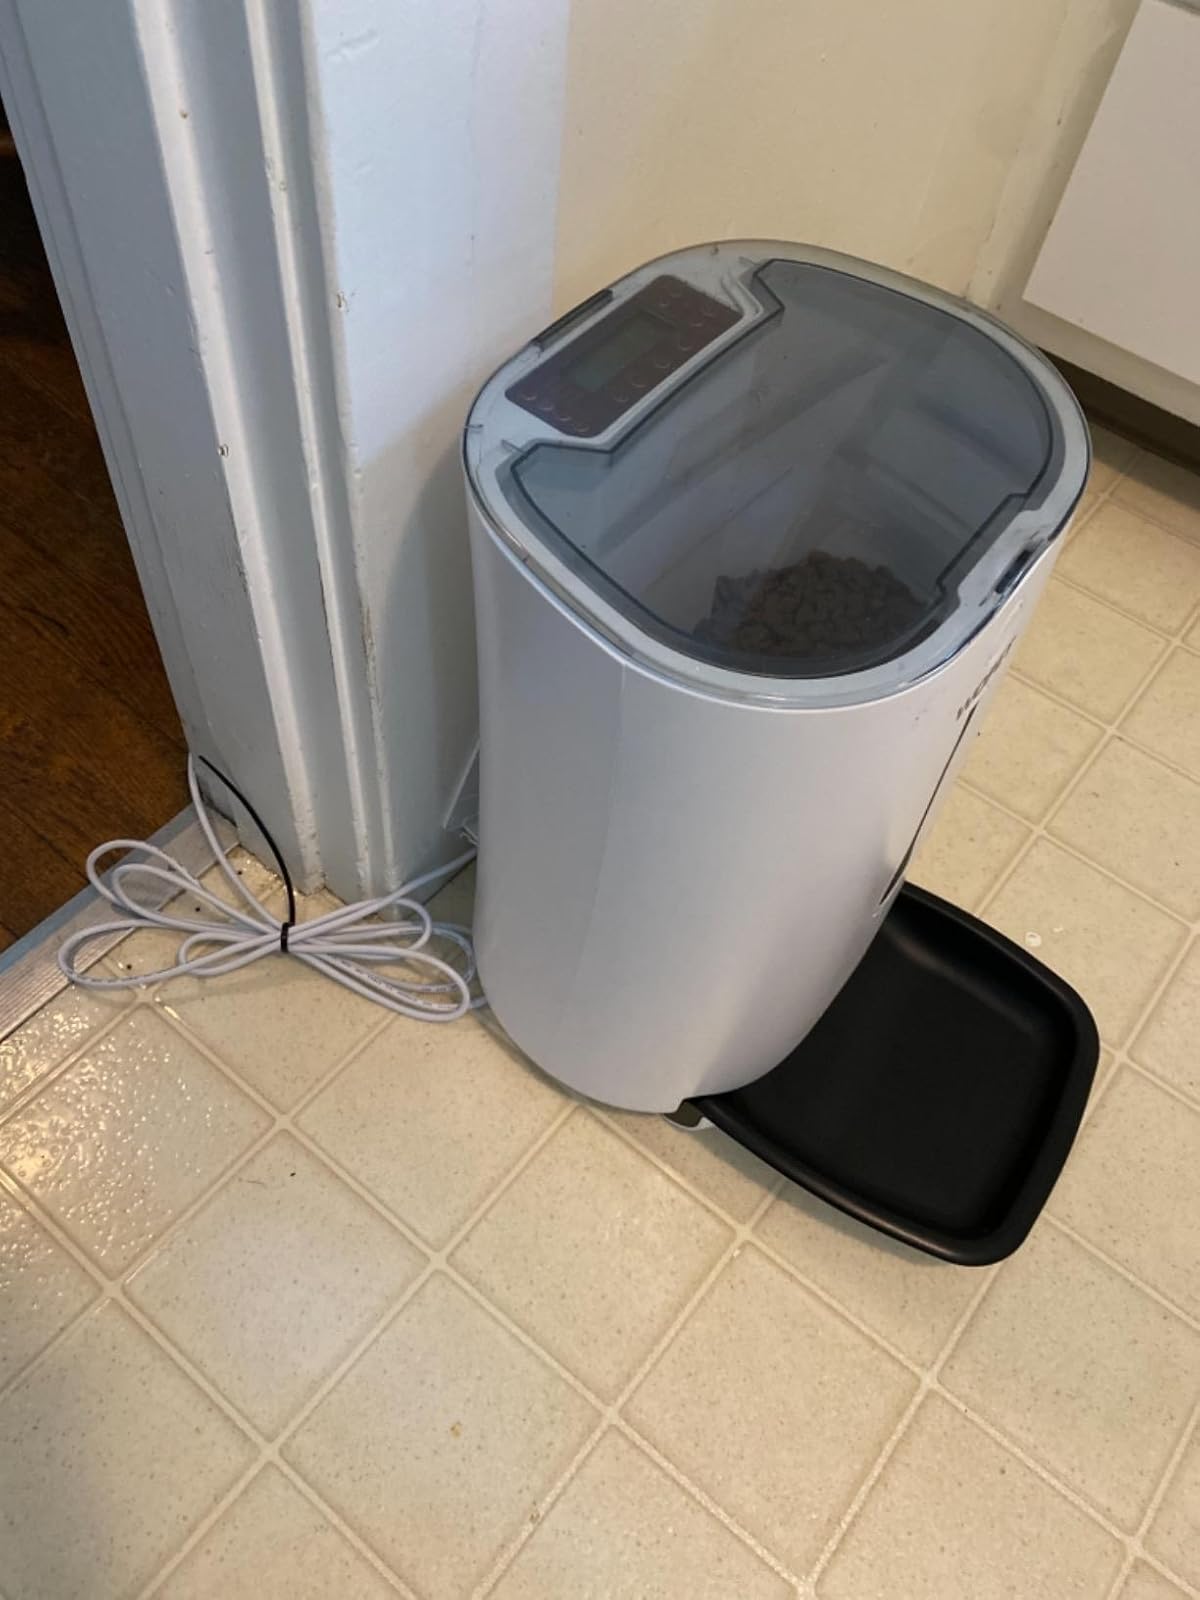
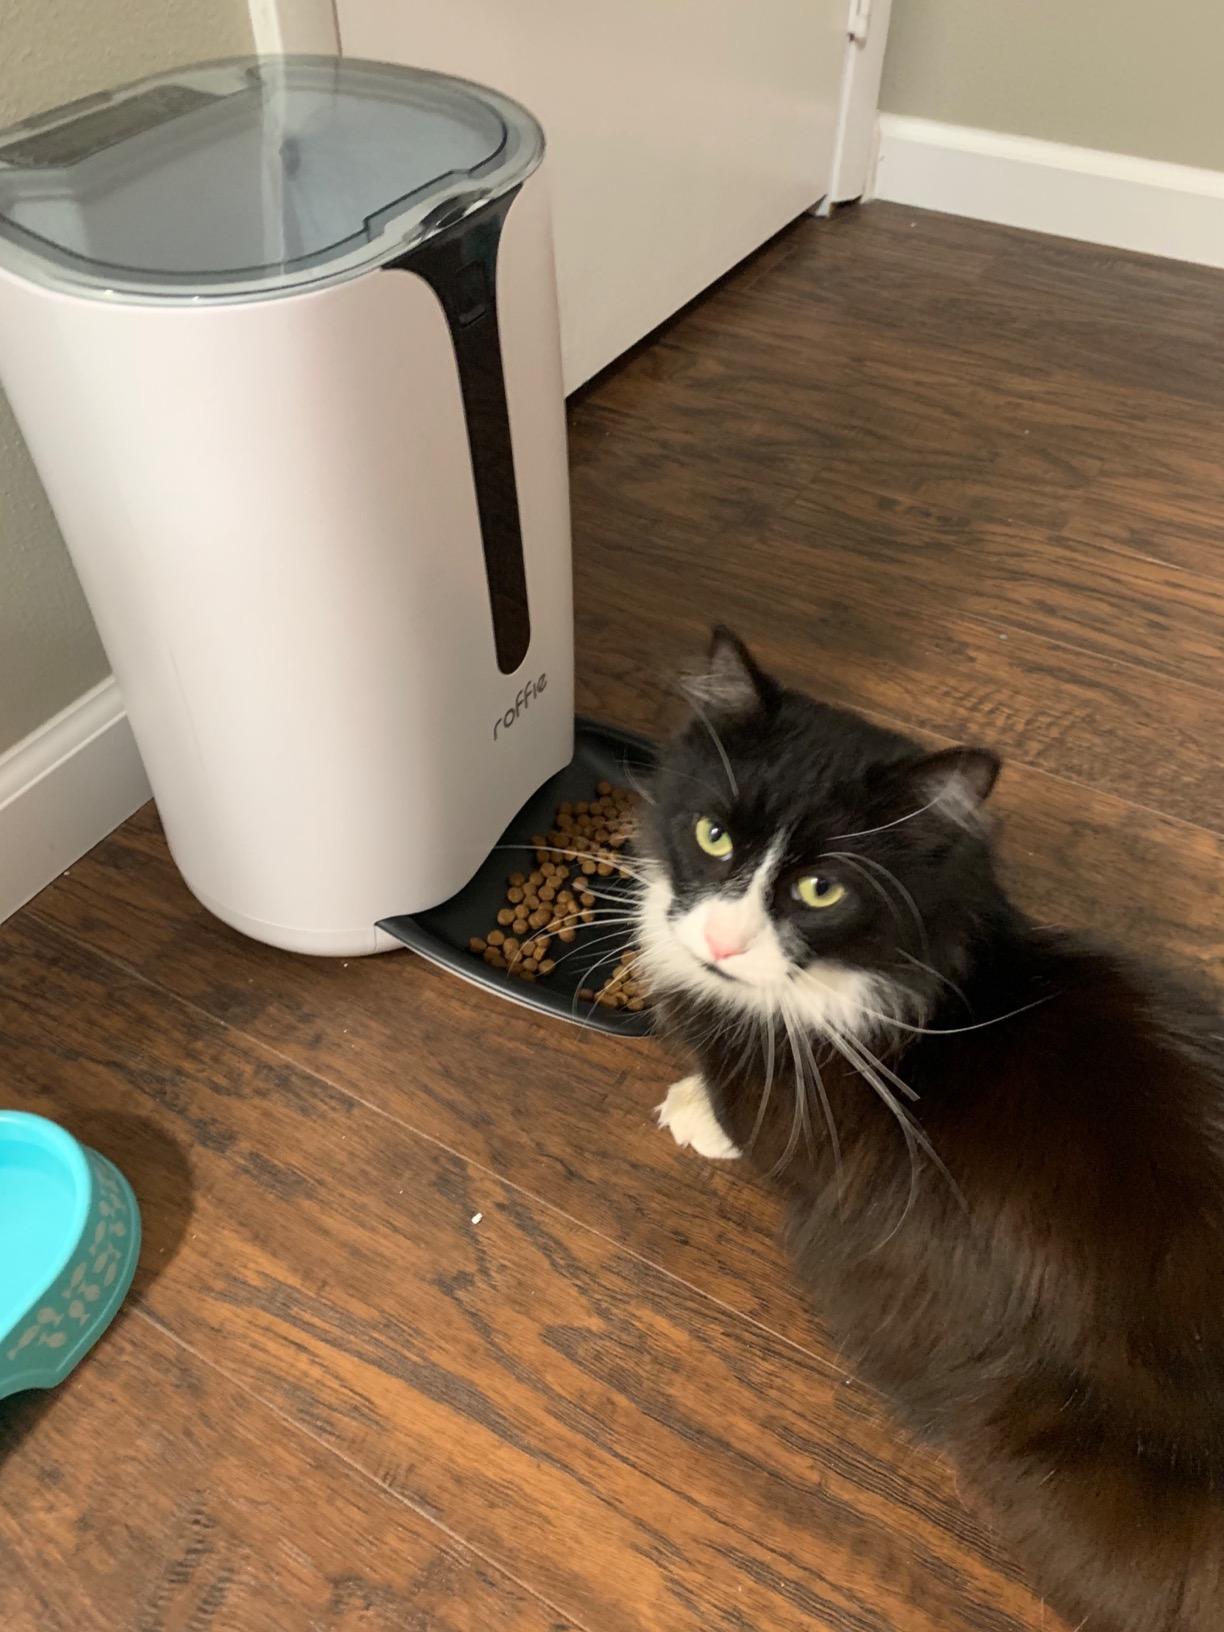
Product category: items_feeder
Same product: no